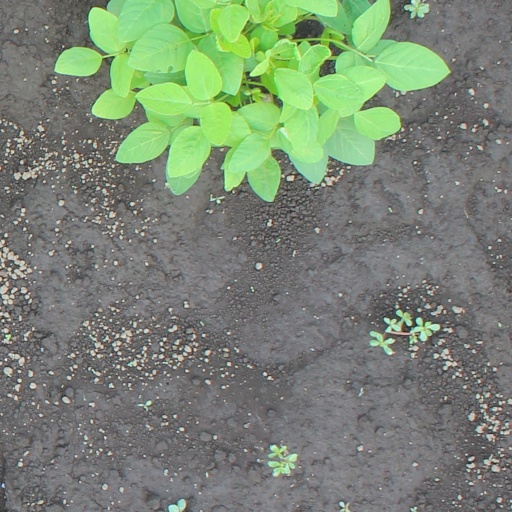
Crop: soybean